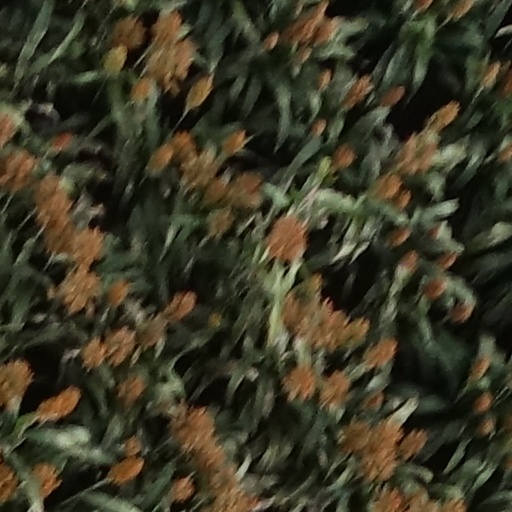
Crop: sorghum